Phyllurus nepthys

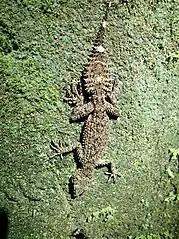
"P. nepthys"

The specific name, "nepthys", refers to the ancient Egyptian goddess Nepthys.